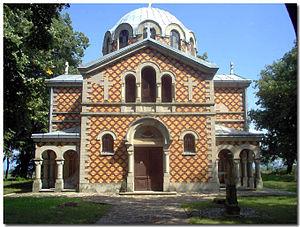
Cet article recense les monuments culturels du district de Nišava en Serbie.
Gornji Adrovac est un village de Serbie situé dans la municipalité d'Aleksinac, district de Nišava. Au recensement de 2011, il comptait 106 habitants.
L'église de la Sainte-Trinité de Gornji Adrovac, également connue sous le nom d'église russe, est une église orthodoxe située à Donji Adrovac, dans la municipalité d'Aleksinac et dans le district de Nišava en Serbie. Consacrée en 1903, elle est inscrite sur la liste des monuments culturels protégés de la République de Serbie.